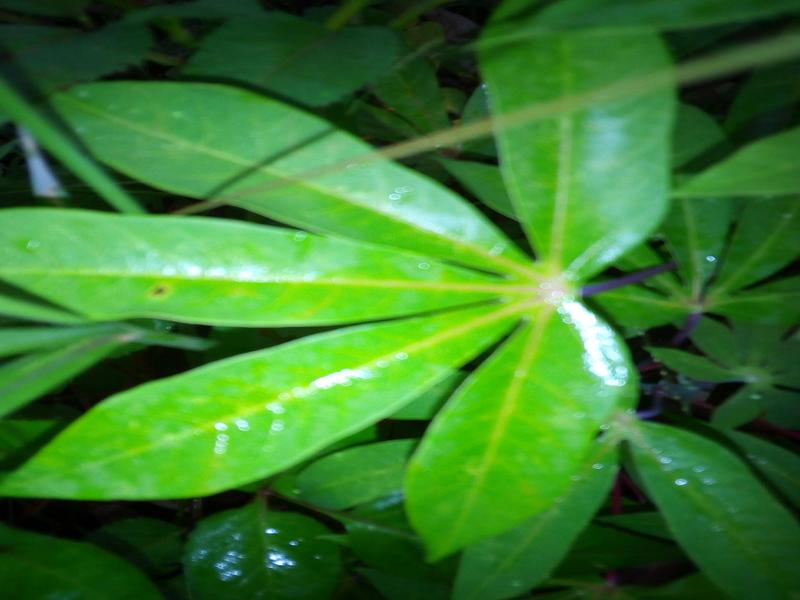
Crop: cassava
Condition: healthy